Nandagopa

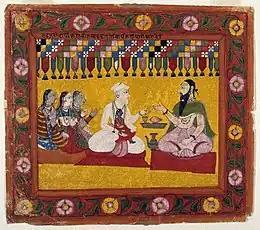
Nanda requests a horoscope for Krishna.

Nanda was the foster-father of Krishna. He also helped to raise Balarama. Nanda, identified as King Nanda in many scriptures was a kinsman and a great friend of Vasudeva. According to Sripad Madhvacarya, Vasudeva and Nanda were step-brothers. Some other sources suggests them to be only friends.